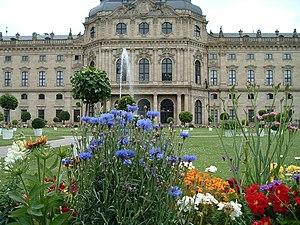
La Résidence de Würzburg, jardins
La résidence de Wurtzbourg, pouvant être abrégée en la Résidence, est une construction de style baroque située sur la Residenzplatz au centre de la ville de Wurtzbourg, chef-lieu de la Basse-Franconie.